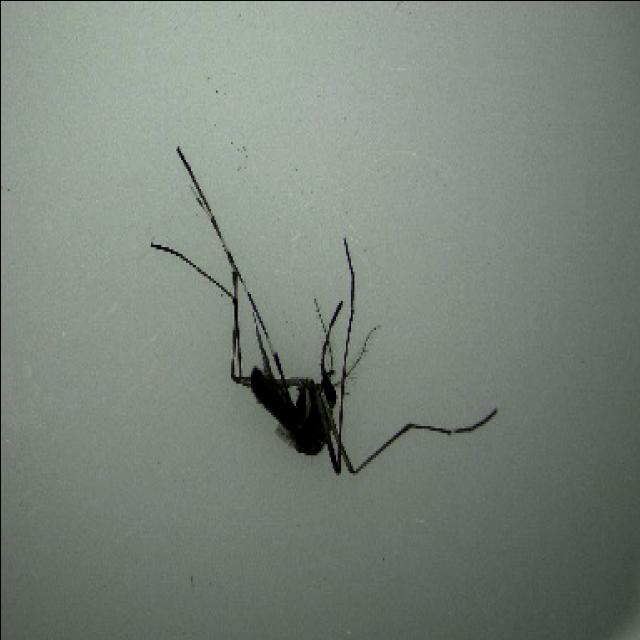
Species: aedes_albopictus